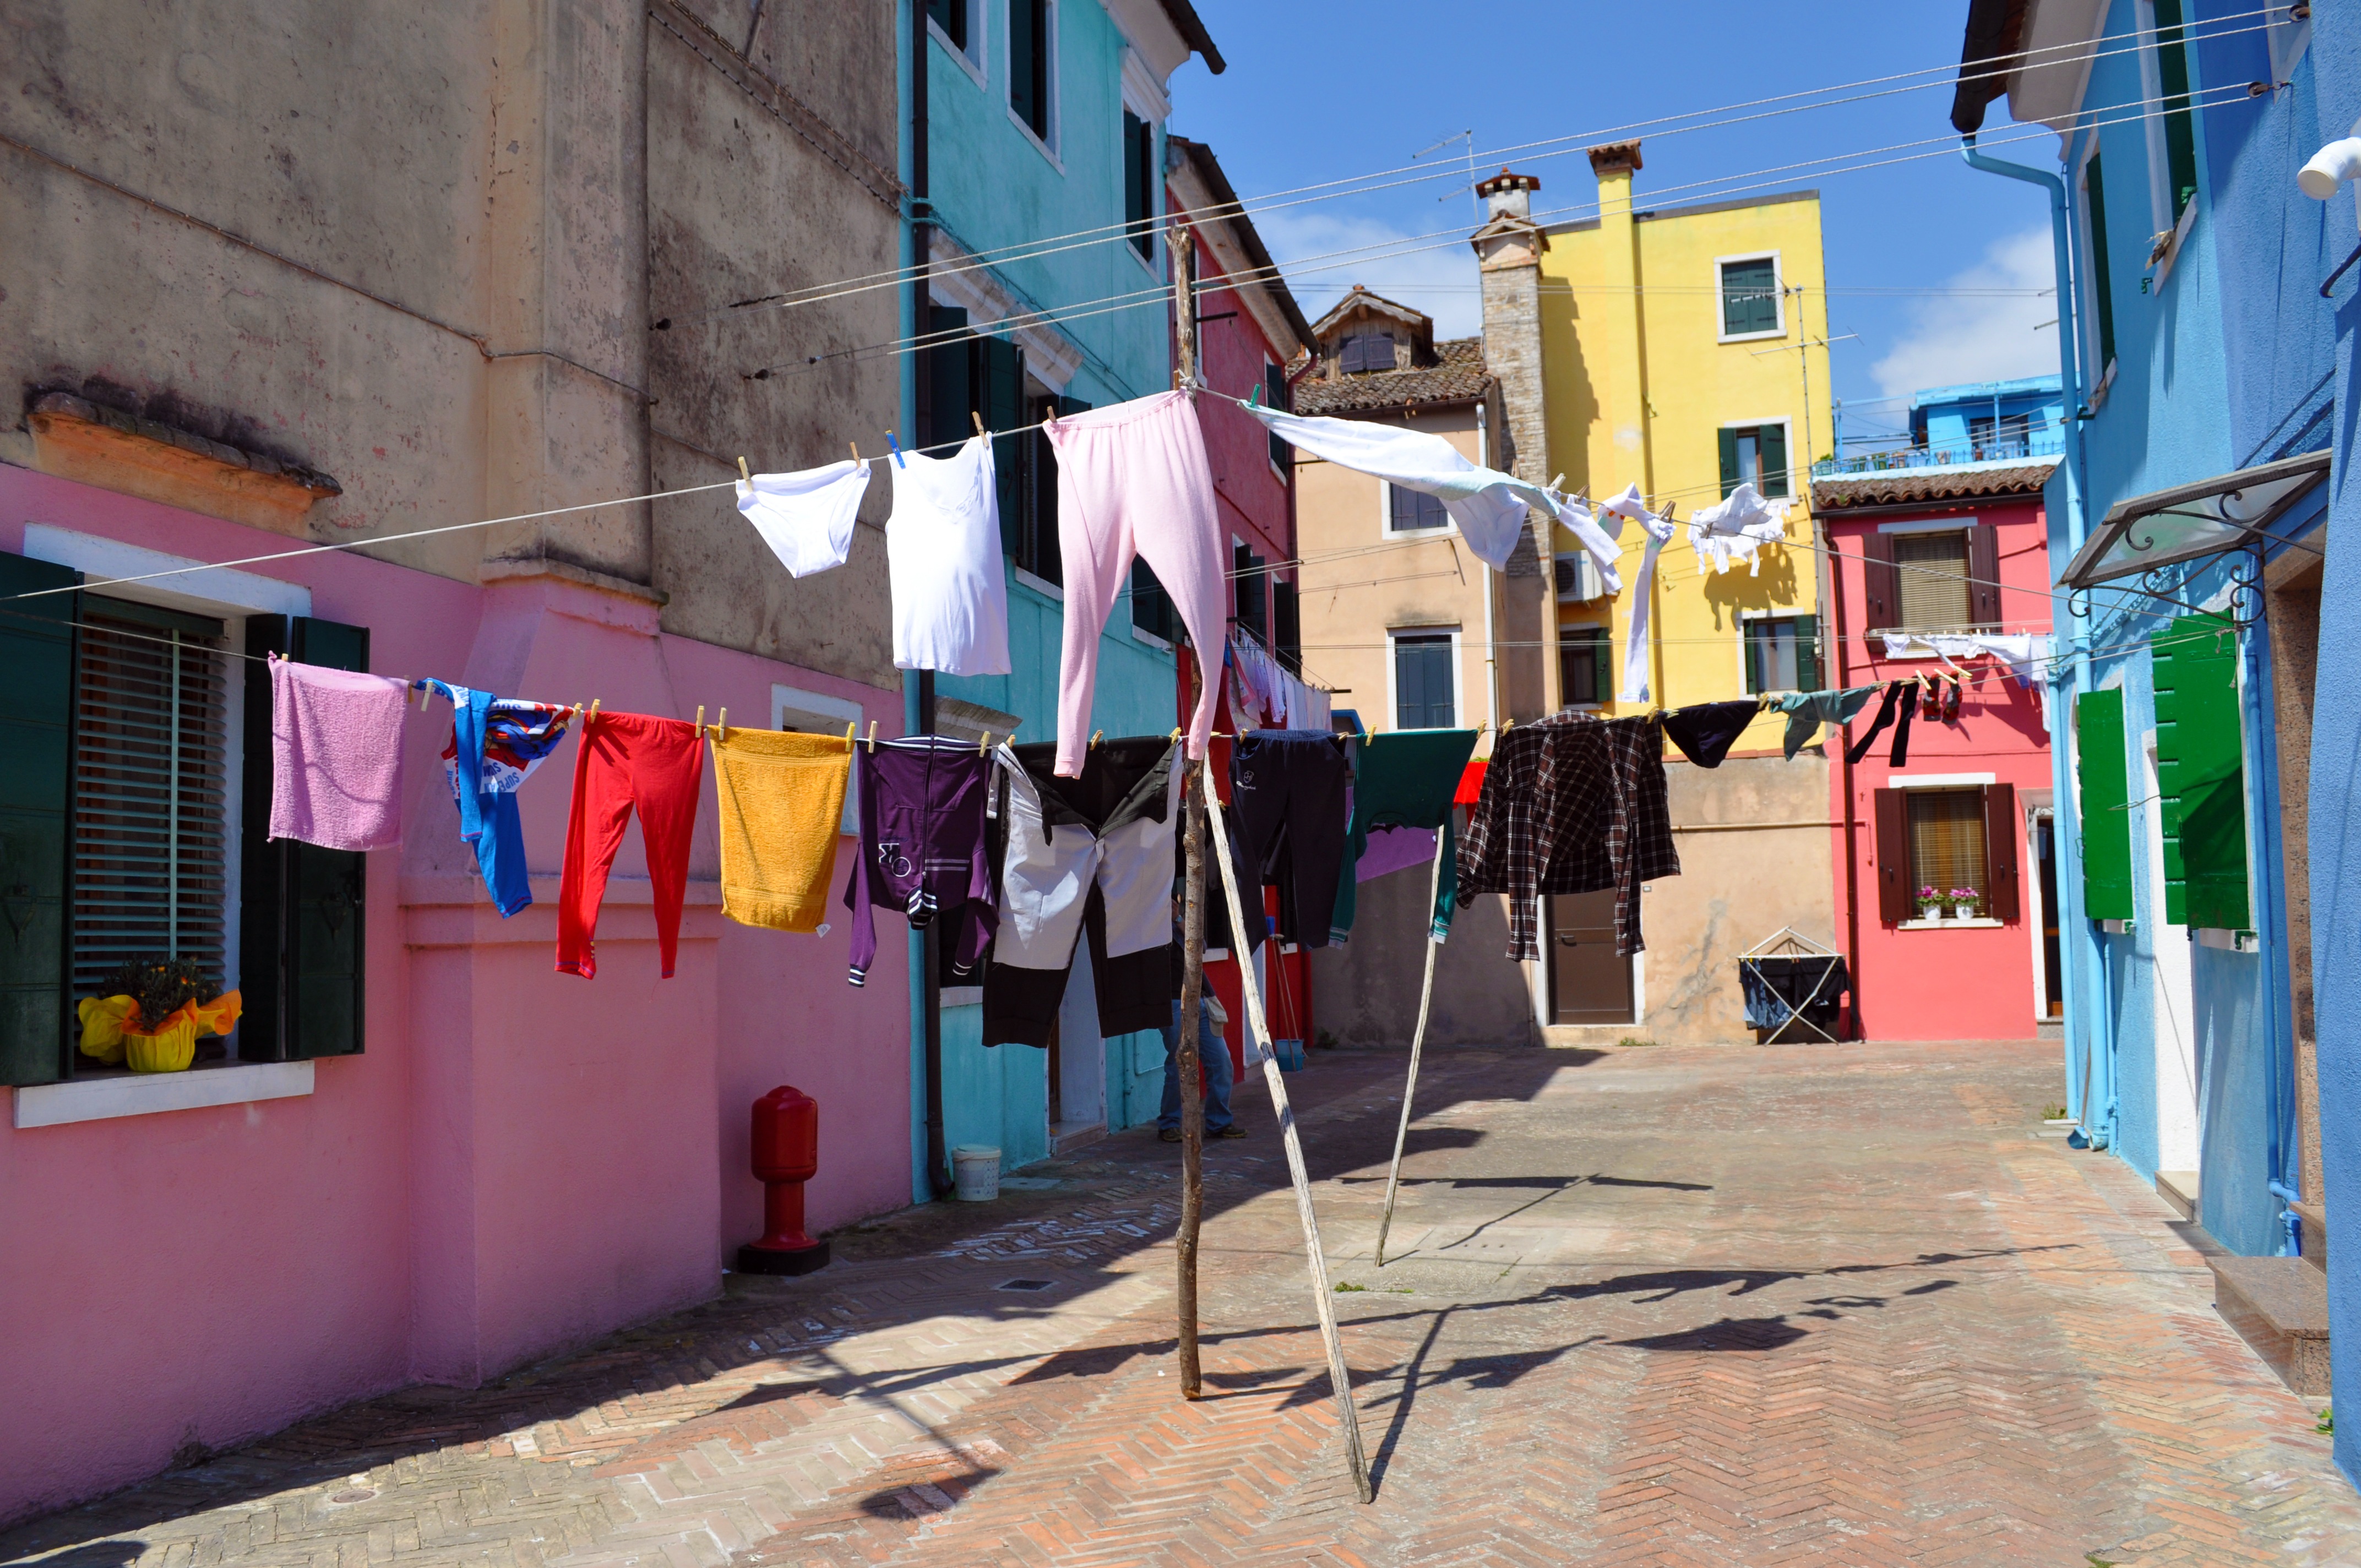
sea, sky, road, street, town, wind, city, summer, color, holiday, italy, venice, shopping, colorful, art, colors, infrastructure, cloths, burano, neighbourhood, urban area